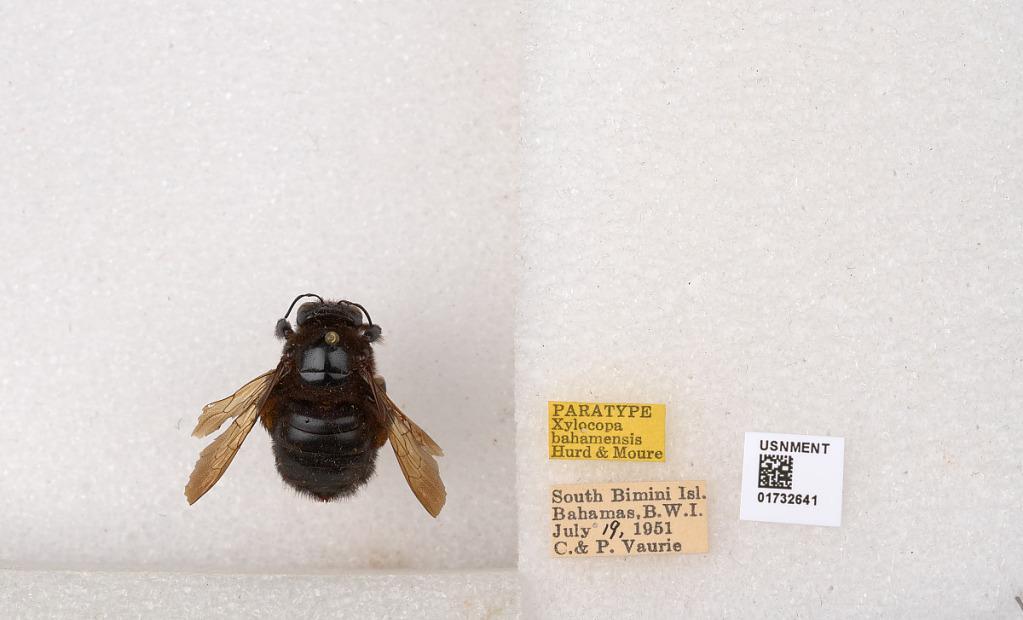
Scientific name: Xylocopa (Neoxylocopa) bahamensis Moure & Hurd
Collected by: C. Vaurie & P. Vaurie
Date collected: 1951-7-19
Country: Bahamas
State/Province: Bimini
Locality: South Bimini Island
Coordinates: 25.7032, -79.2751